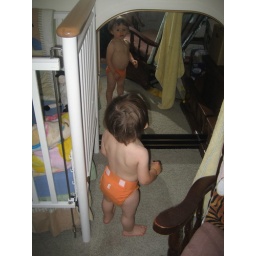
loves looking at the little boy in the mirror